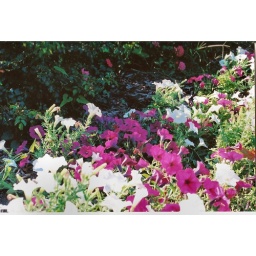
Purple and white petunias, with roses in the background.